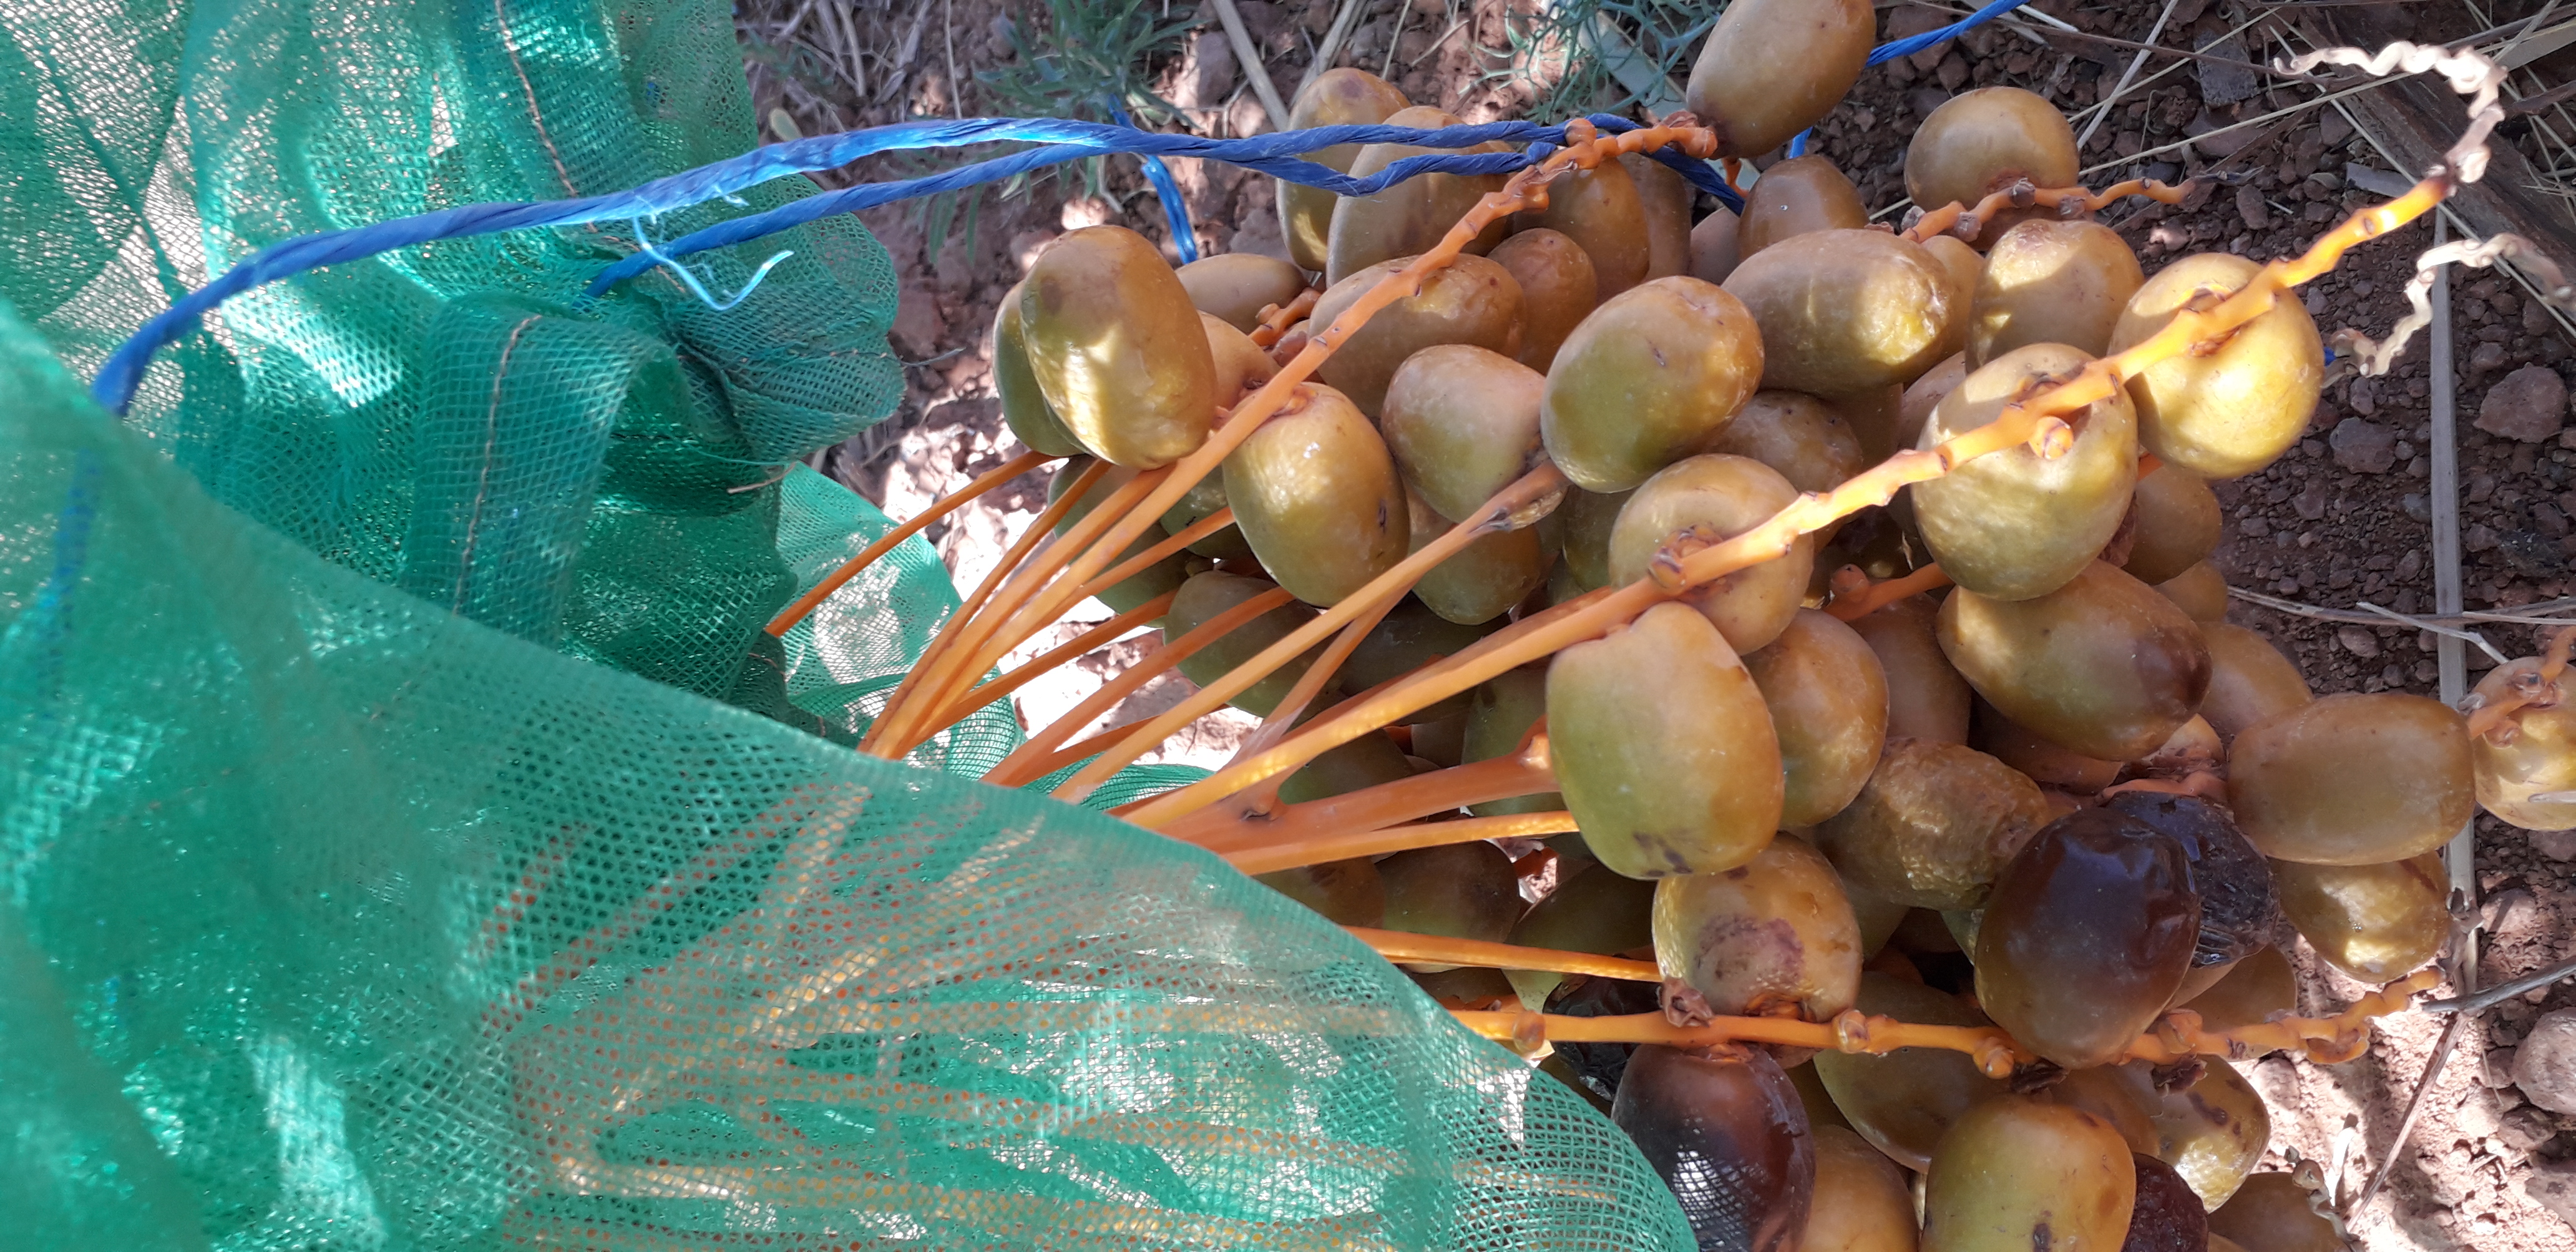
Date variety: Boufagous